Cape Verde

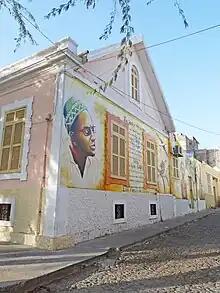
"Fundação Amílcar Cabral", in Praia

In towns with electricity, television is available on three channels; one state-owned (RTC – TCV) and three foreign-owned: RTI Cabo Verde launched by the Portuguese-based RTI in 2005; Record Cabo Verde, launched by the Brazilian-based Rede Record on 31 March 2007; and as of 2016, TV CPLP. Premium channels available include the Cape Verdean versions of Boom TV and Zap Cabo Verde, two channels owned by Brazil's Record. Other premium channels are available in Cape Verde, especially satellite network channels which are common in hotels and villas, though availability is otherwise limited. One such channel is RDP África, the African version of the Portuguese radio station RDP.